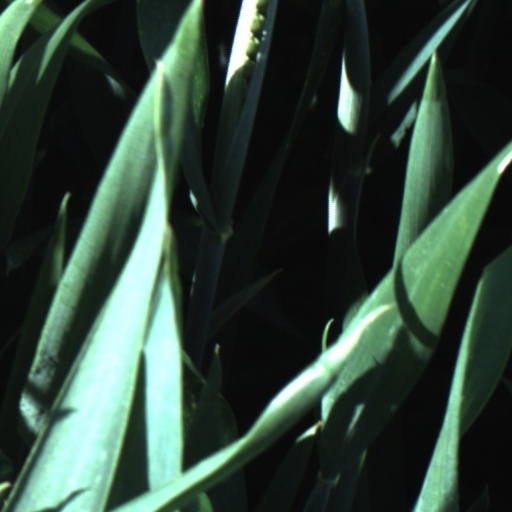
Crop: wheat